Mount Athos

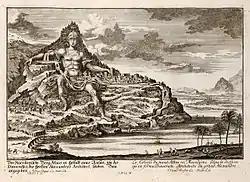
Imaginary view of the Alexander monument, proposed by Dinocrates; engraving by Johann Bernhard Fischer von Erlach, 1725

In Greek mythology, Athos is the name of one of the Gigantes that challenged the Greek gods during the Gigantomachia. Athos threw a massive rock at Poseidon which fell in the Aegean Sea and became Mount Athos. According to another version of the story, Poseidon used the mountain to bury the defeated giant.